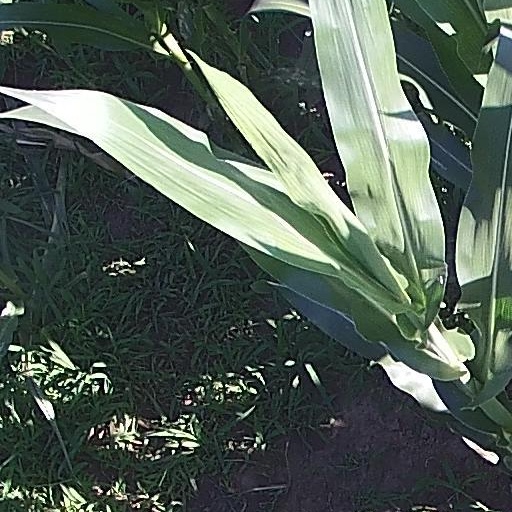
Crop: maize; corn